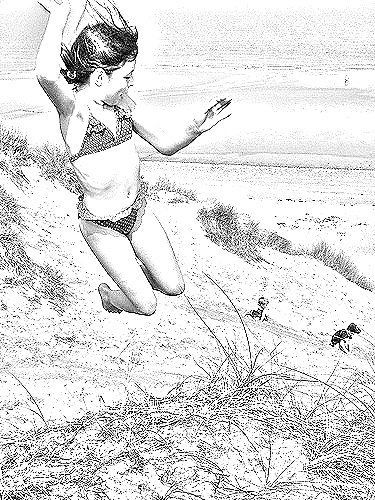
Portrait style: Sketch Portrait